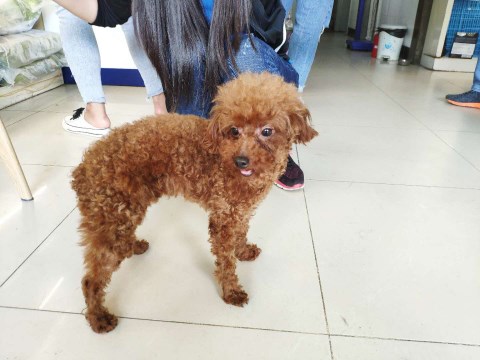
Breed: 7449-n000128-teddy